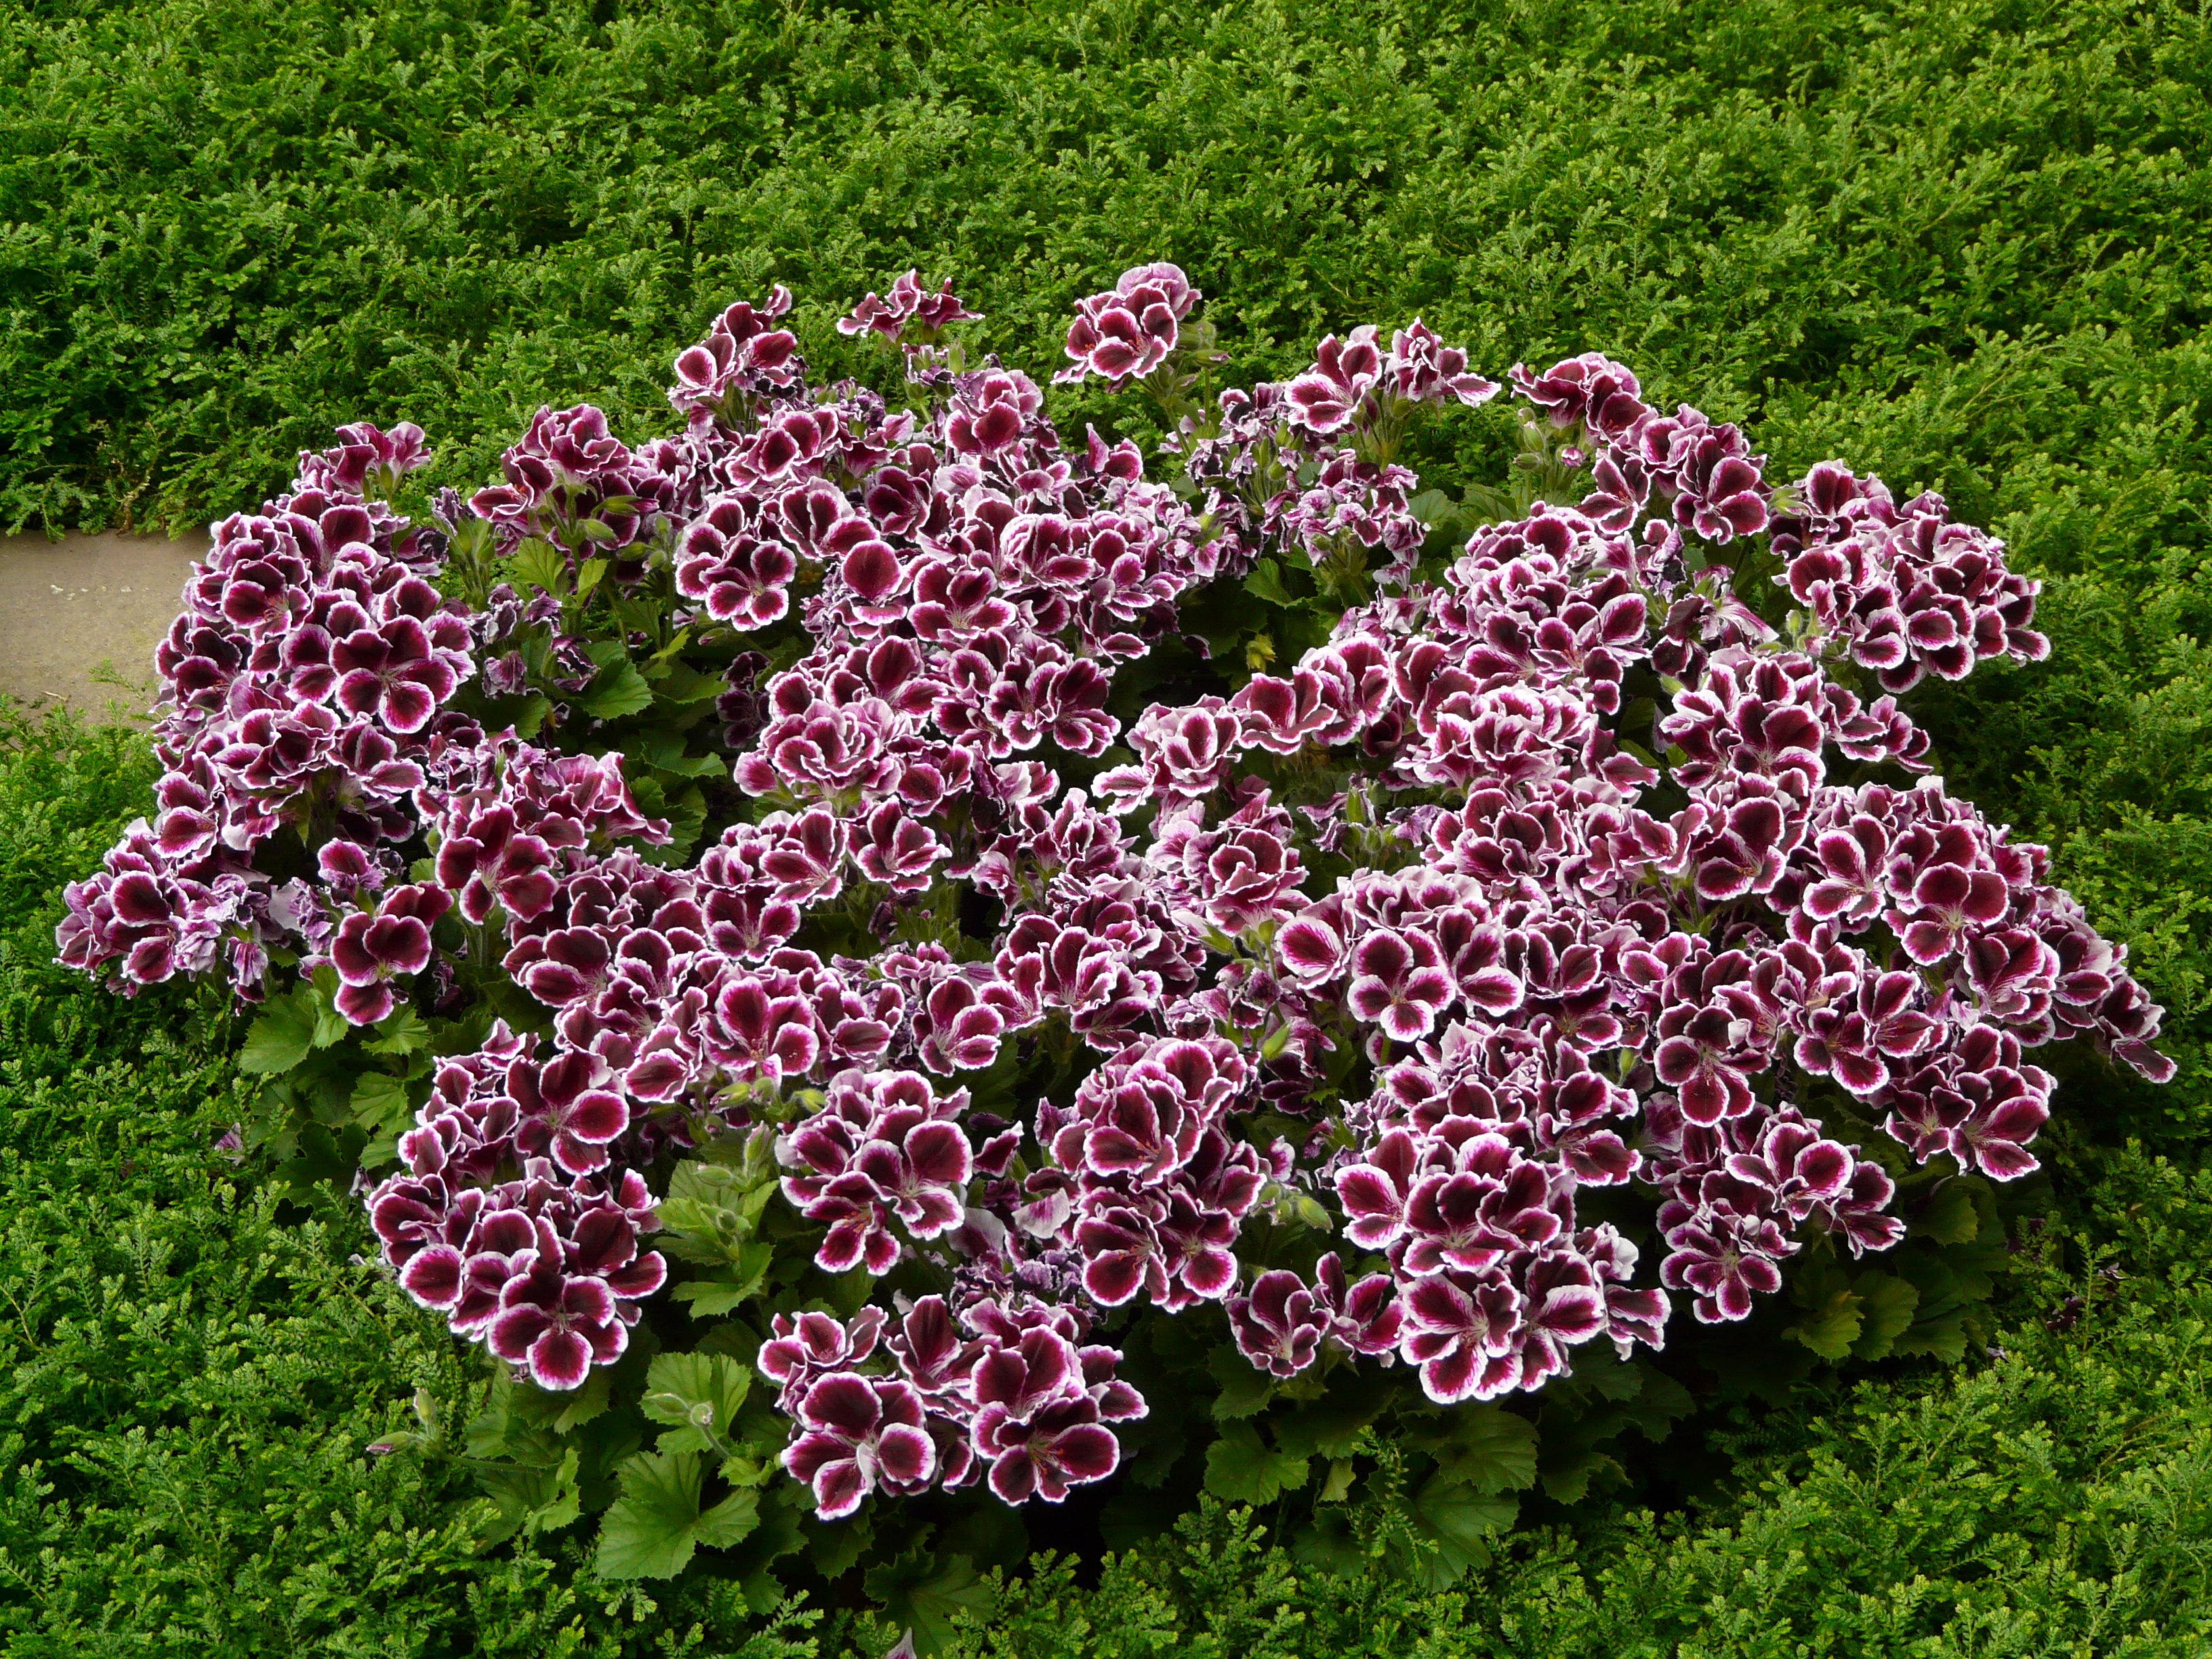
blossom, plant, flower, bloom, green, herb, color, botany, colorful, garden, flora, geranium, shrub, violet, lilac, ornamental plant, flowering plant, edelgeranie, geranium greenhouse, annual plant, land plant, breckland thyme